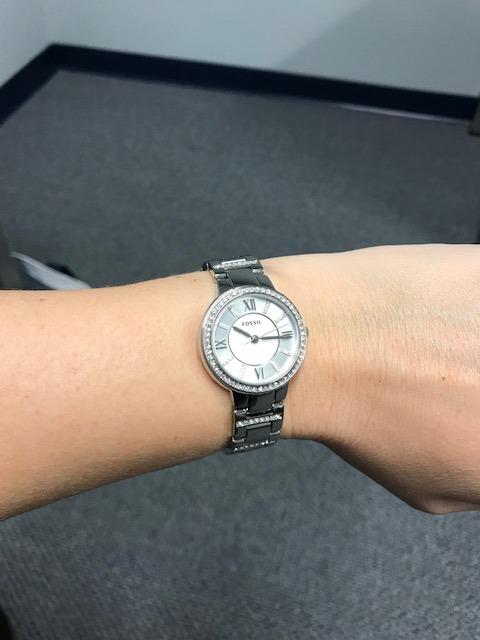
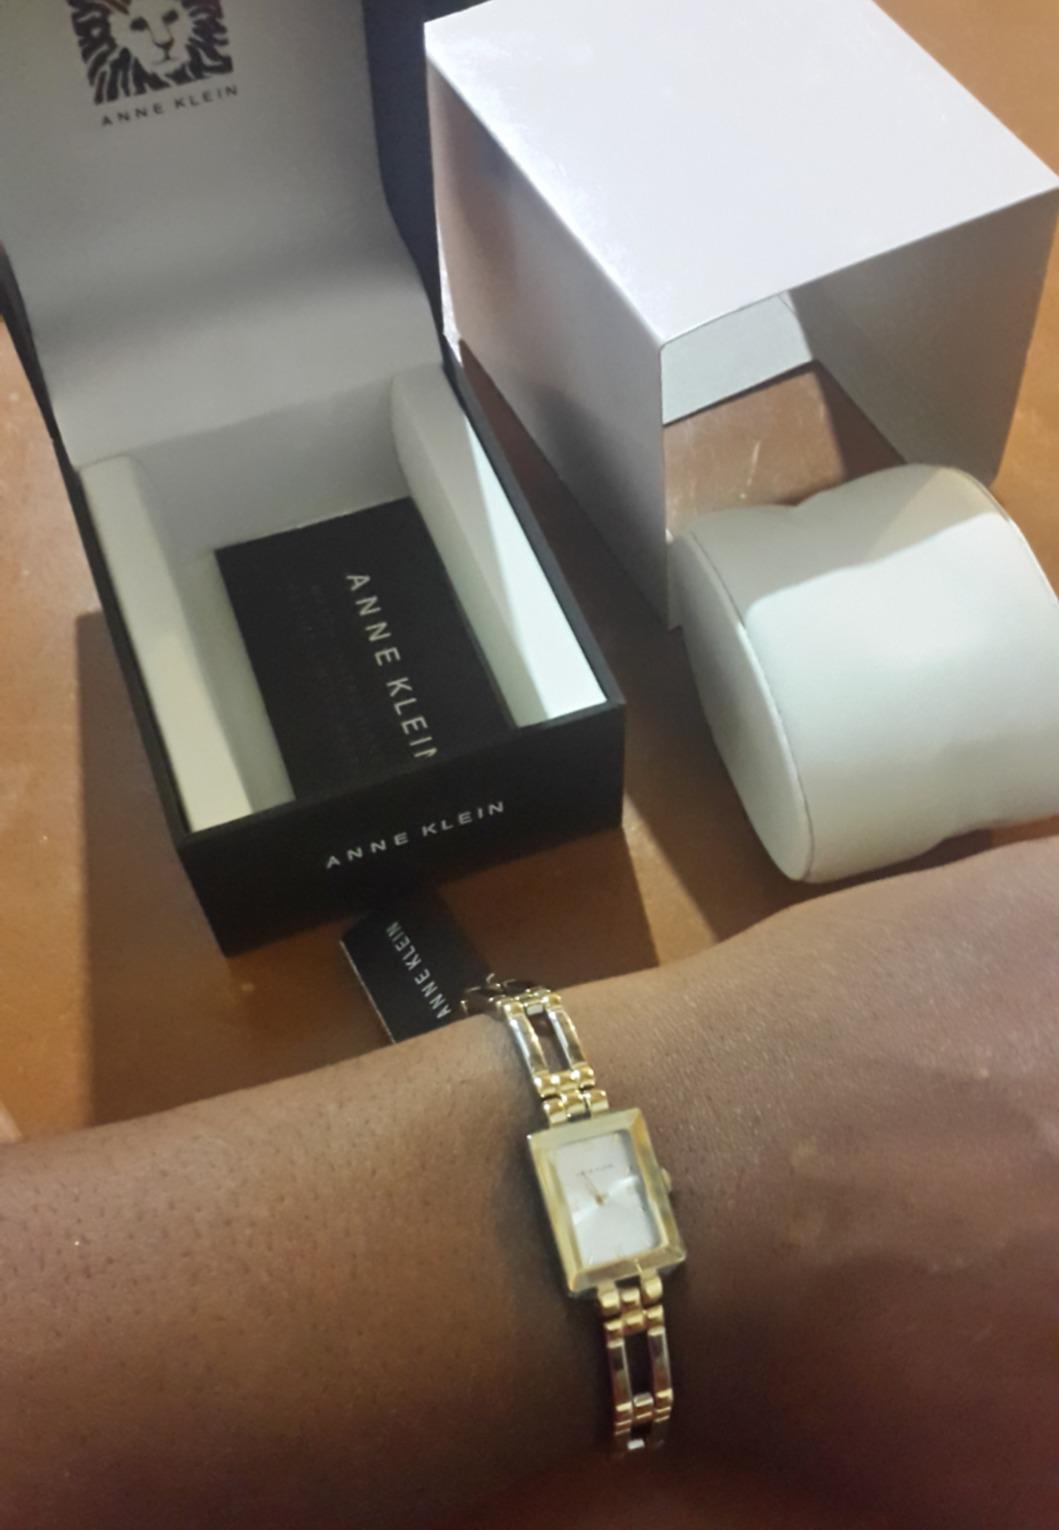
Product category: accessories_watch
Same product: no